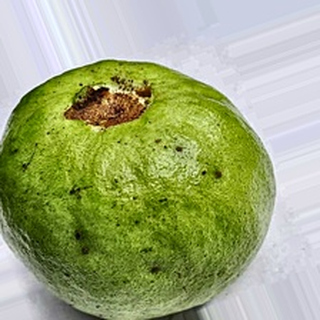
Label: guava_fruit_fly